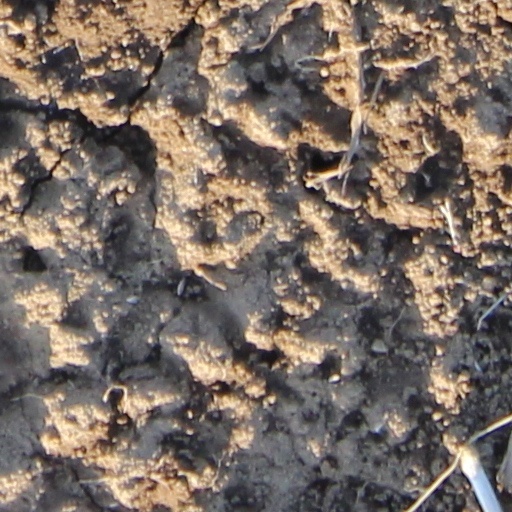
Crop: wheat